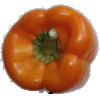
Label: Pepper Orange 1